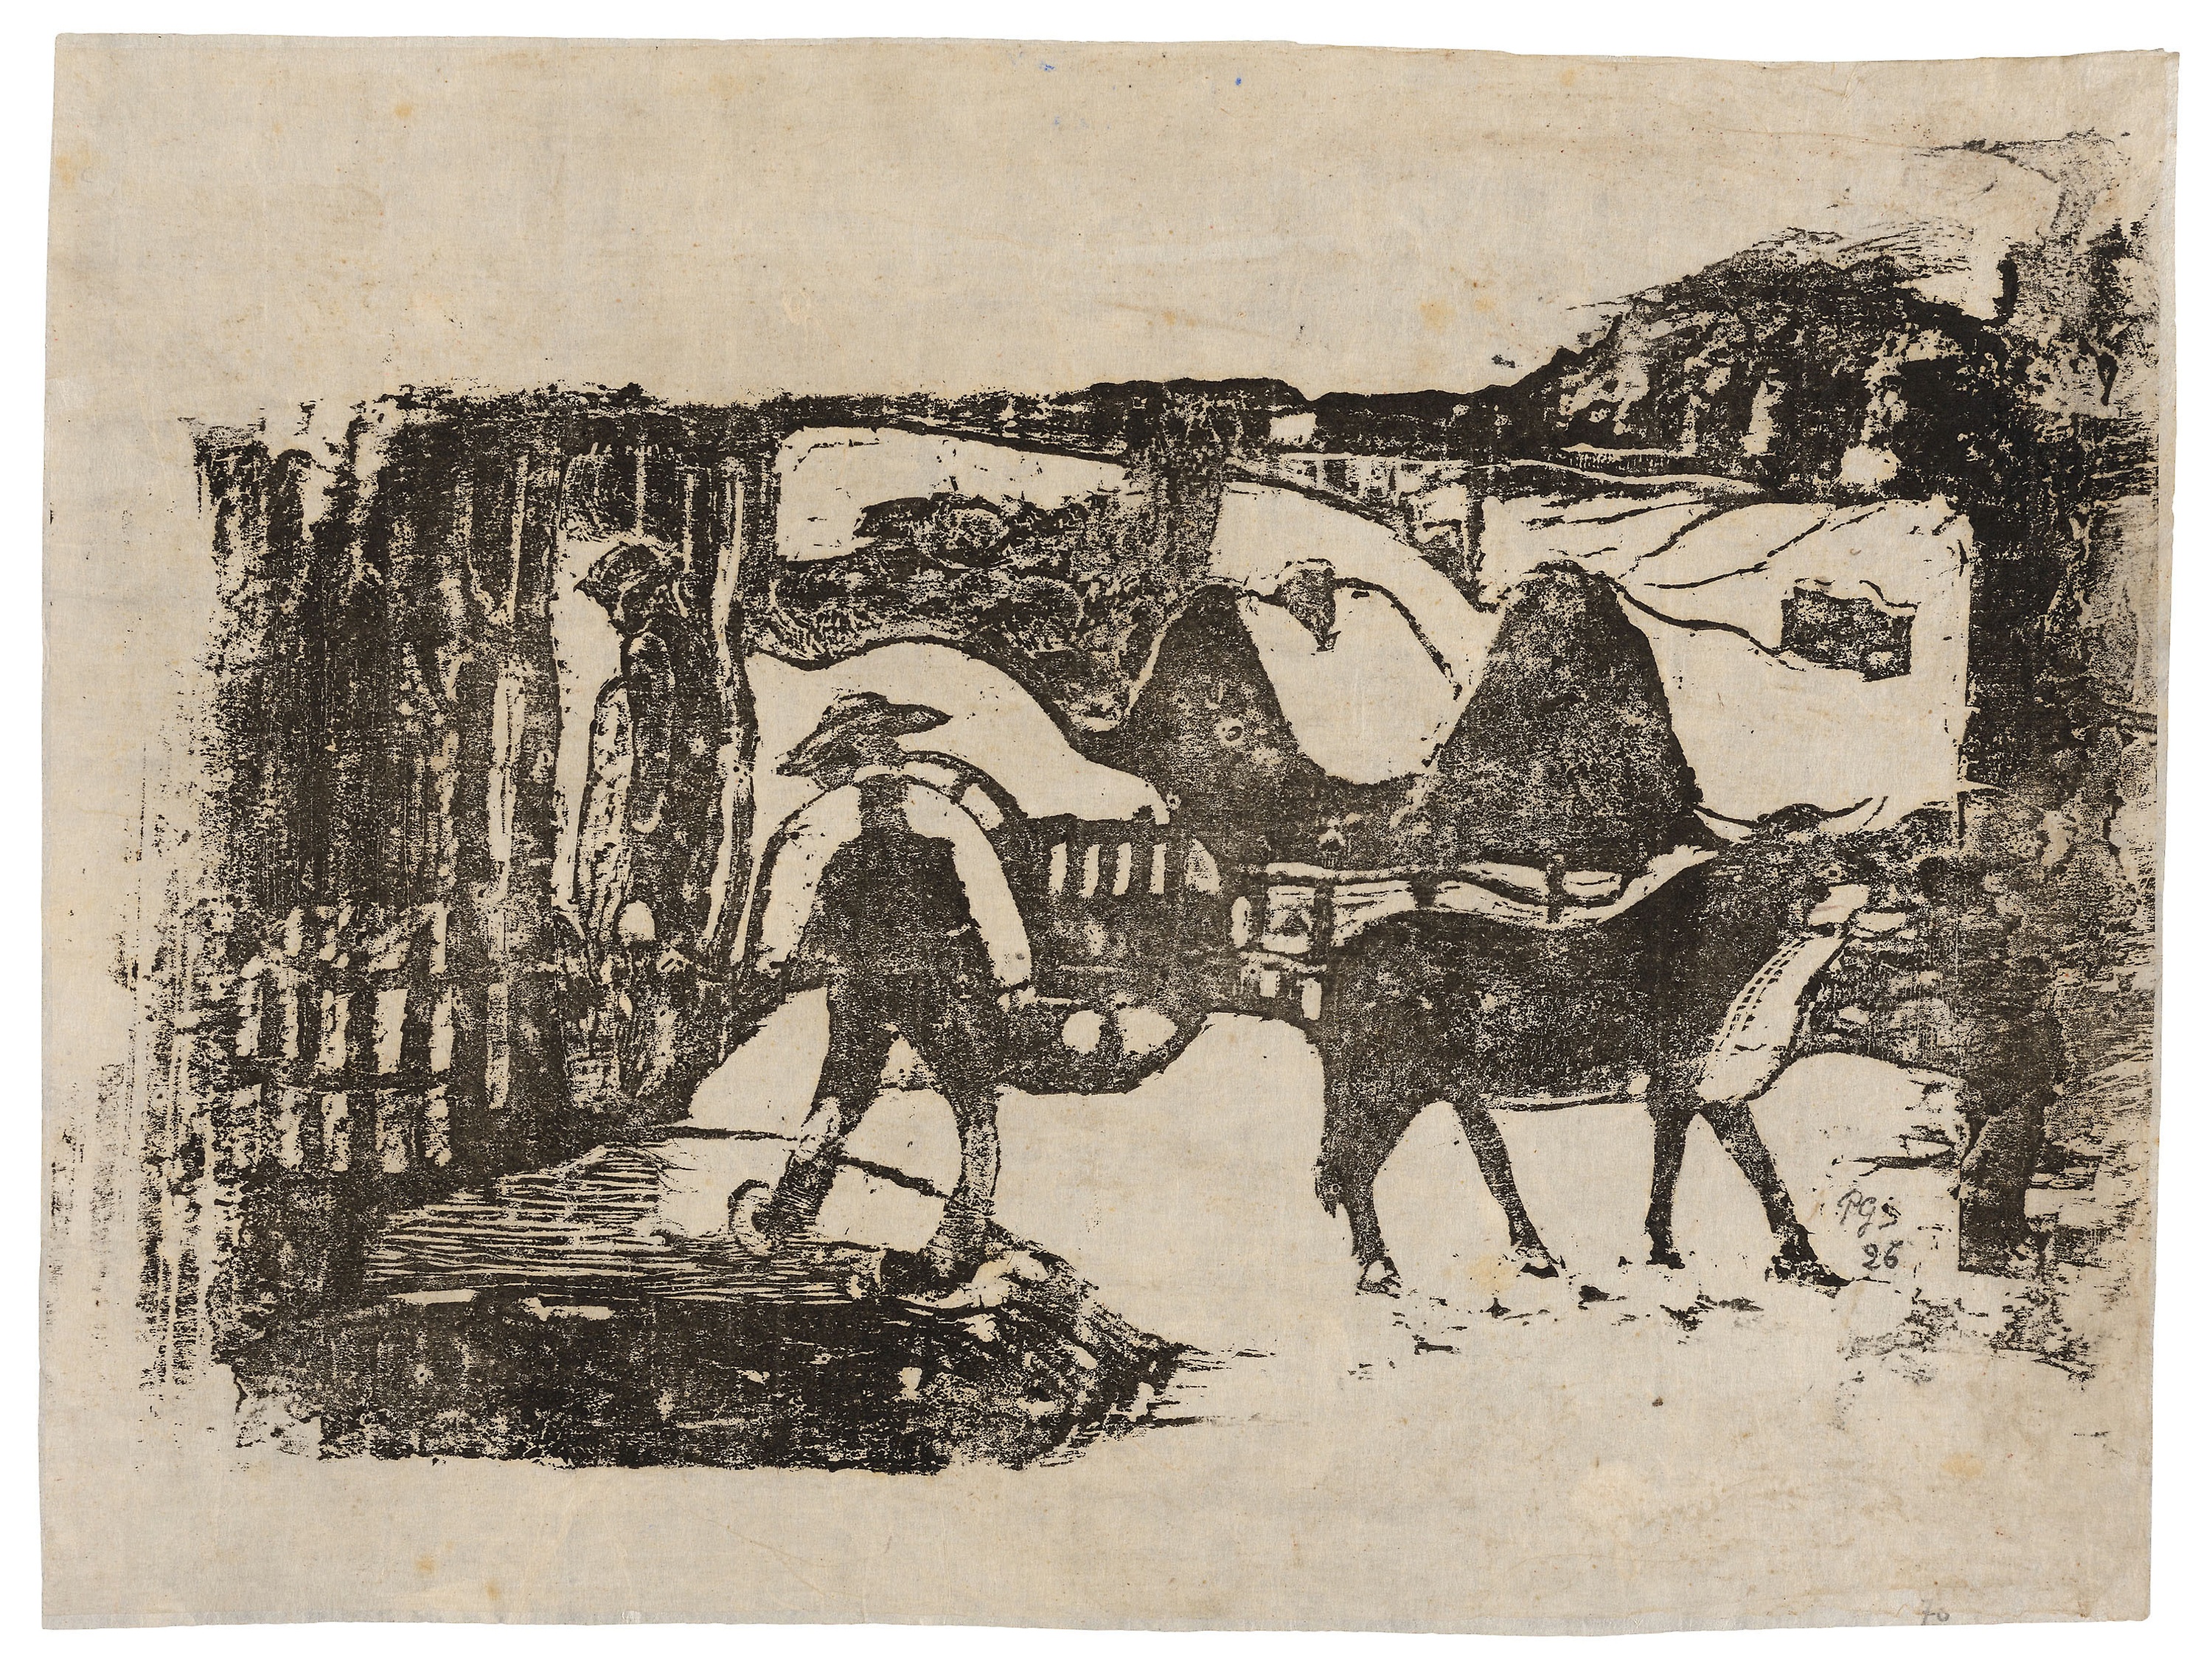
horse like mammal, horse, chariot, art, history, pack animal, horse tack, middle ages, printmaking, visual arts, ancient history